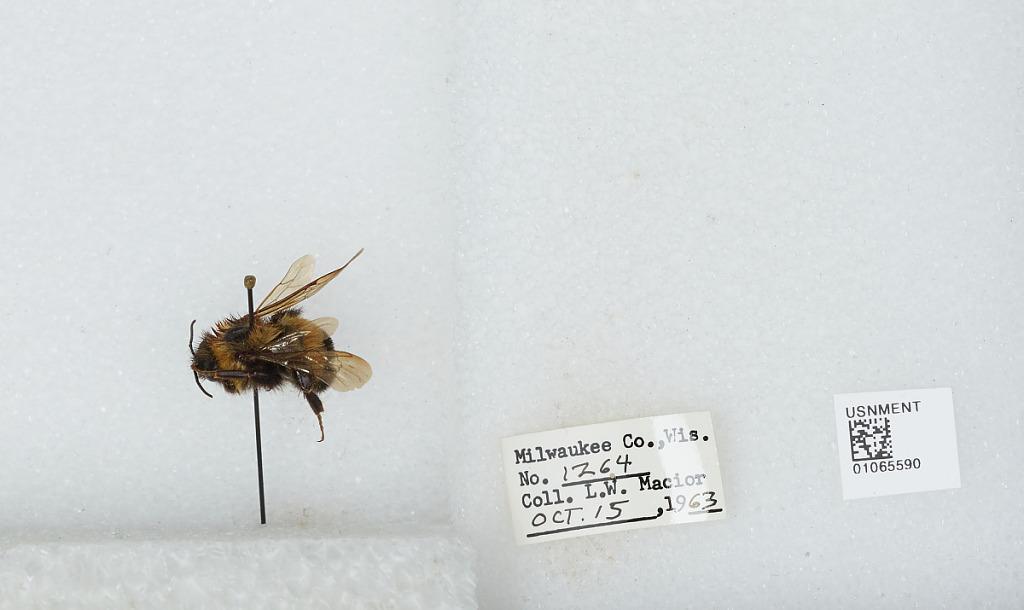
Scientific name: Bombus (Bombus) affinis Cresson
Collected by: L. Macior
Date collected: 1963-10-15
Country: United States
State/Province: Wisconsin
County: Milwaukee
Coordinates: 43, -87.9672